George III

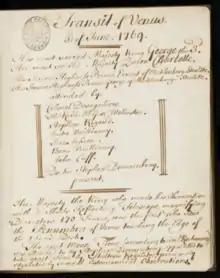
Extract from "Observations on the Transit of Venus", a manuscript notebook from the collections of George III, showing George, Charlotte and those attending them.

By this time, George's health was deteriorating. He had a mental illness characterised by acute mania. Until the mid-20th century, the King's illness was generally considered to be psychological. In 1966, a study by Ida Macalpine and Richard Hunter suggested that the illness was physiological, caused by the liver disorder porphyria. Although meeting with some contemporary opposition, the view subsequently gained widespread scholarly acceptance. A study of samples of George's hair published in 2005 revealed high levels of arsenic, a cause of metabolic blood disorders and thus a possible trigger for porphyria. The source of the arsenic is not known, but it could have been a component of medicines or cosmetics. The theory was also established in the public mind through influential dramatisations, such as Alan Bennett's play "The Madness of George III", and in Nicholas Hytner's subsequent film. From 2010, this view has been increasingly challenged, and Macalpine and Hunter's study criticised. Recent scholarship discounts the porphyria theory and contends that George's illness was psychiatric, most probably bipolar disorder.